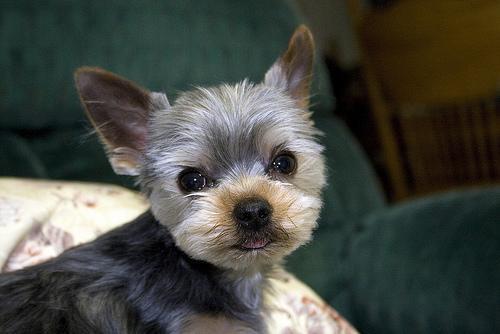
Yorkshire_terrier